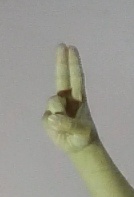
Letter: taa